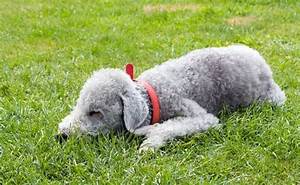
Label: cane